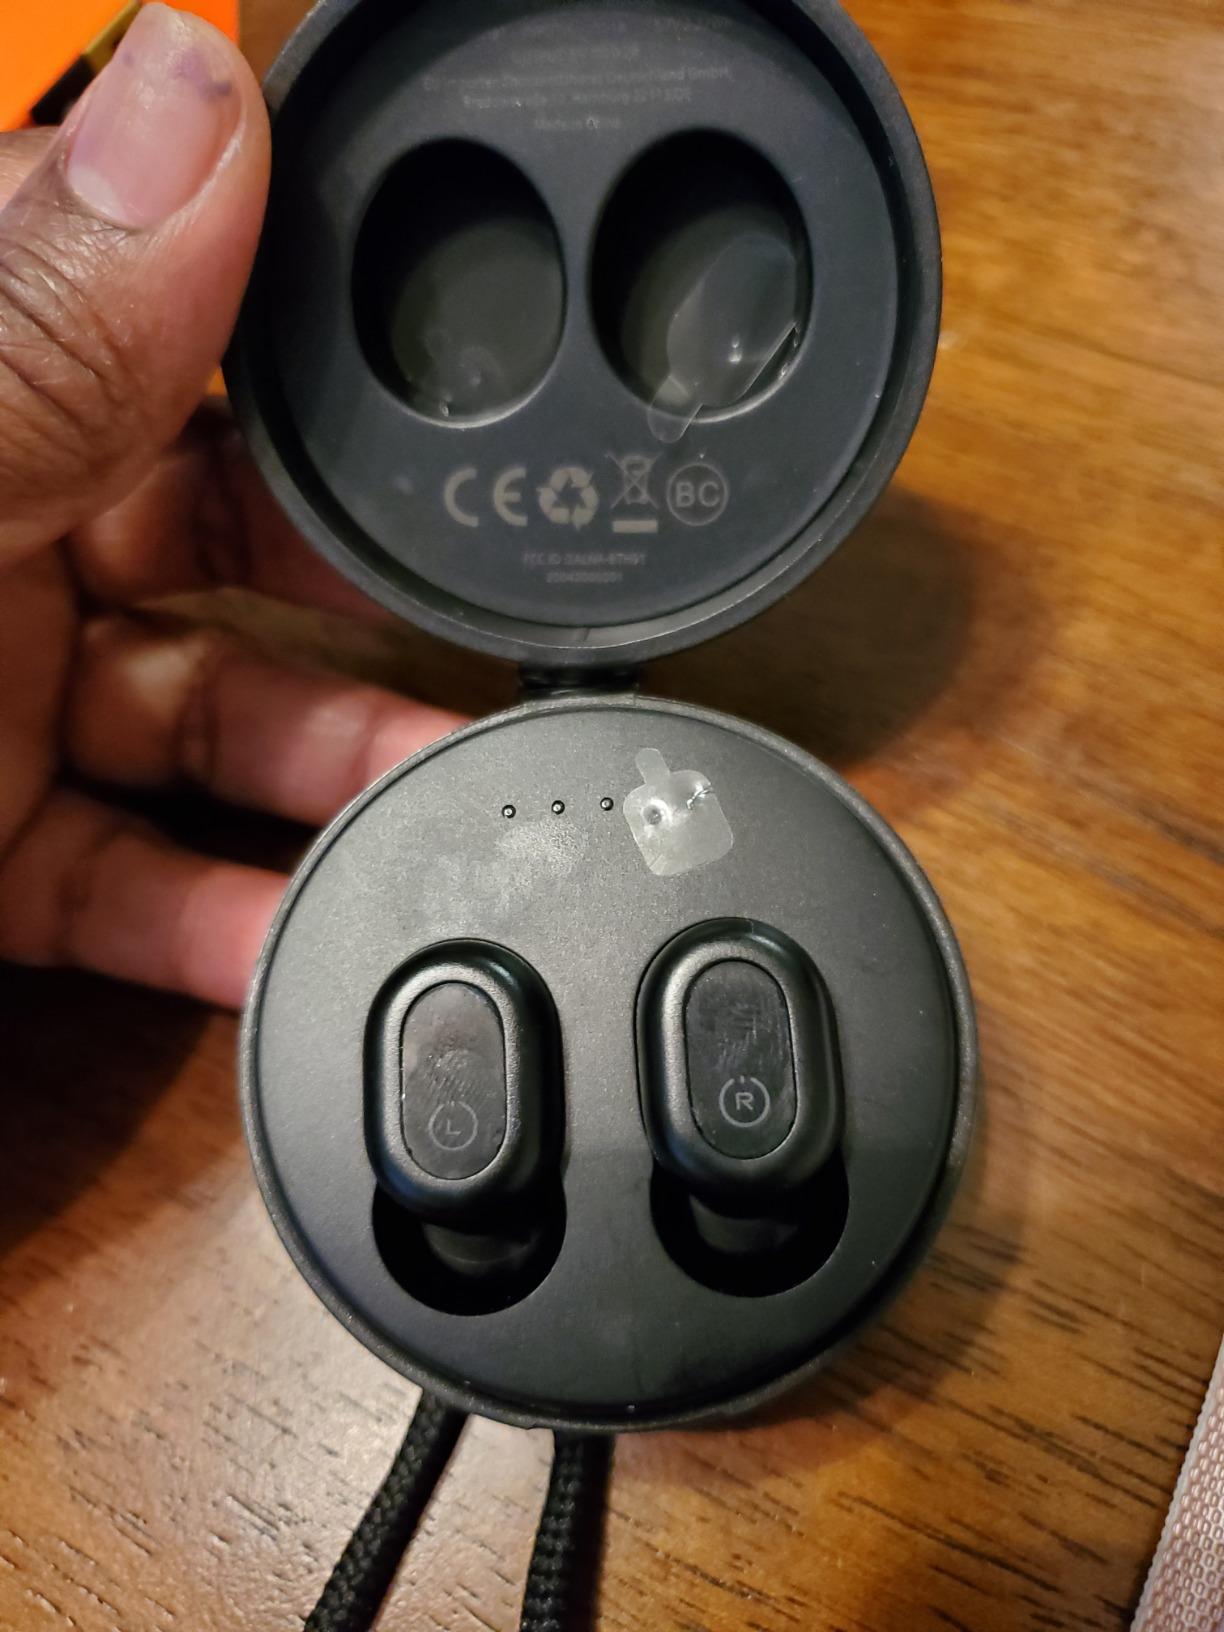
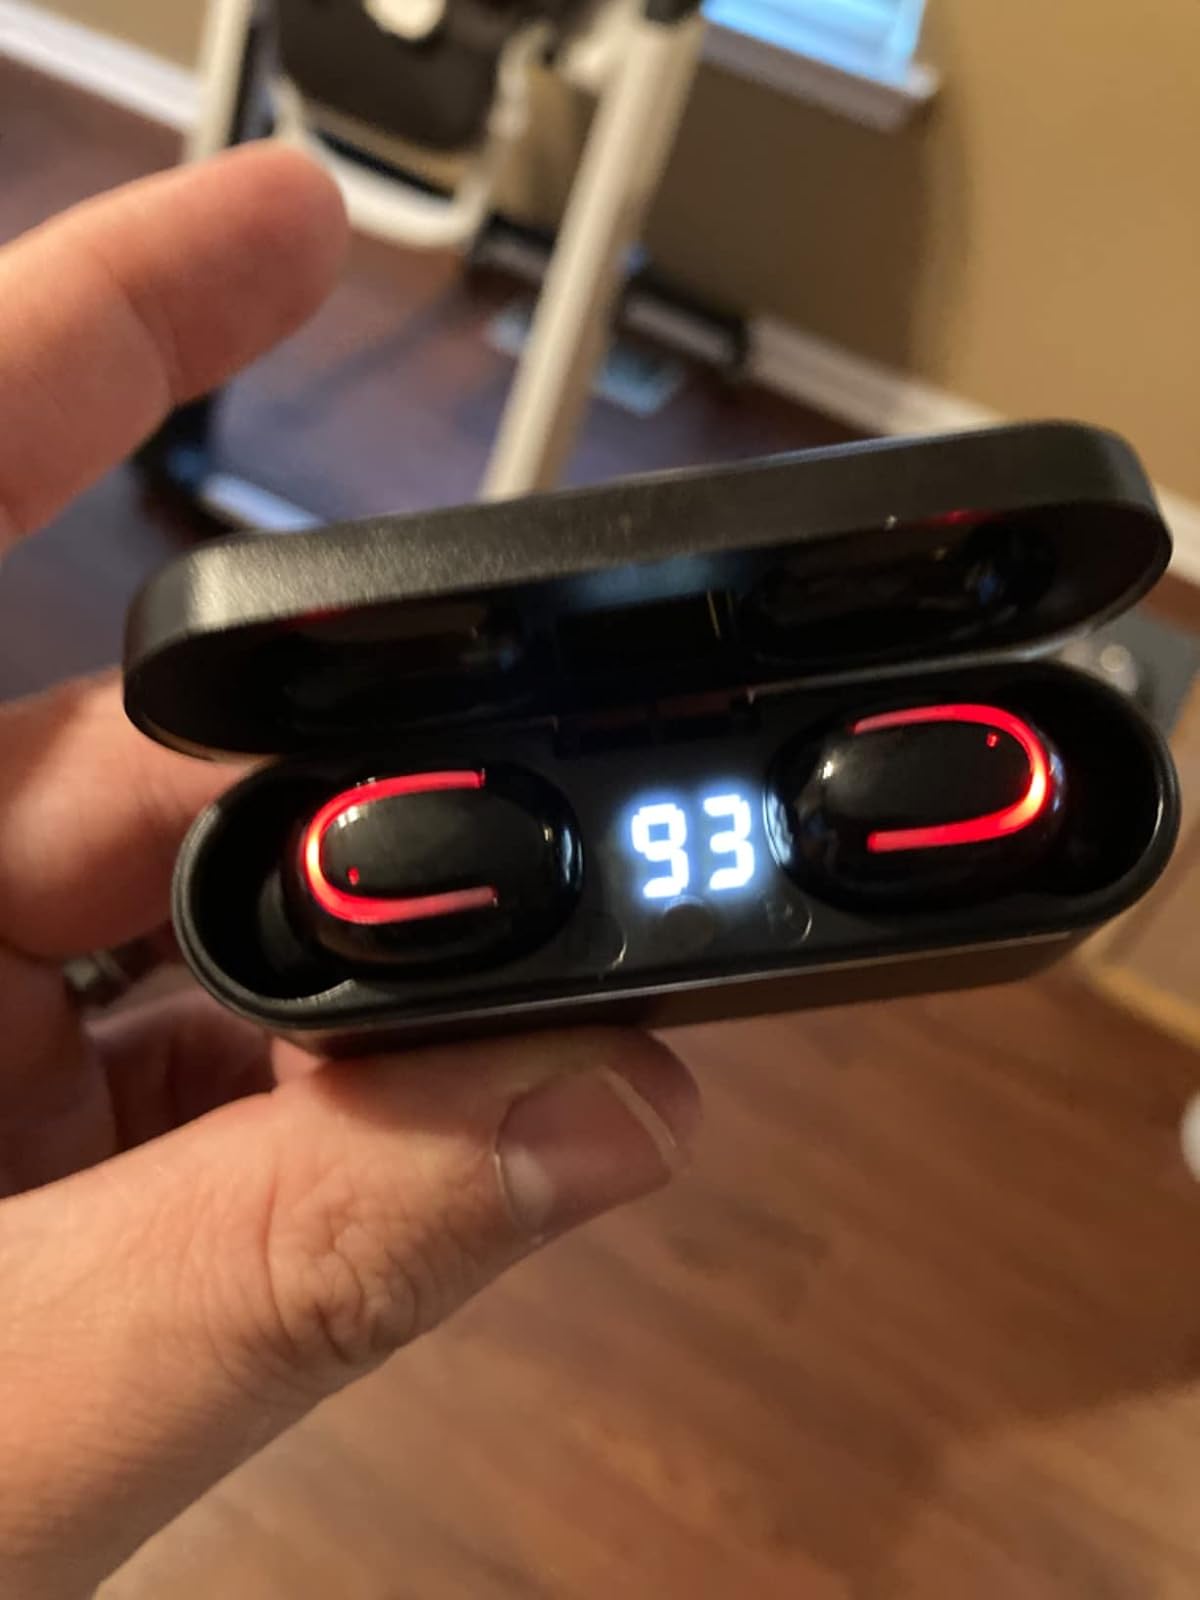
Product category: earbuds
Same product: no